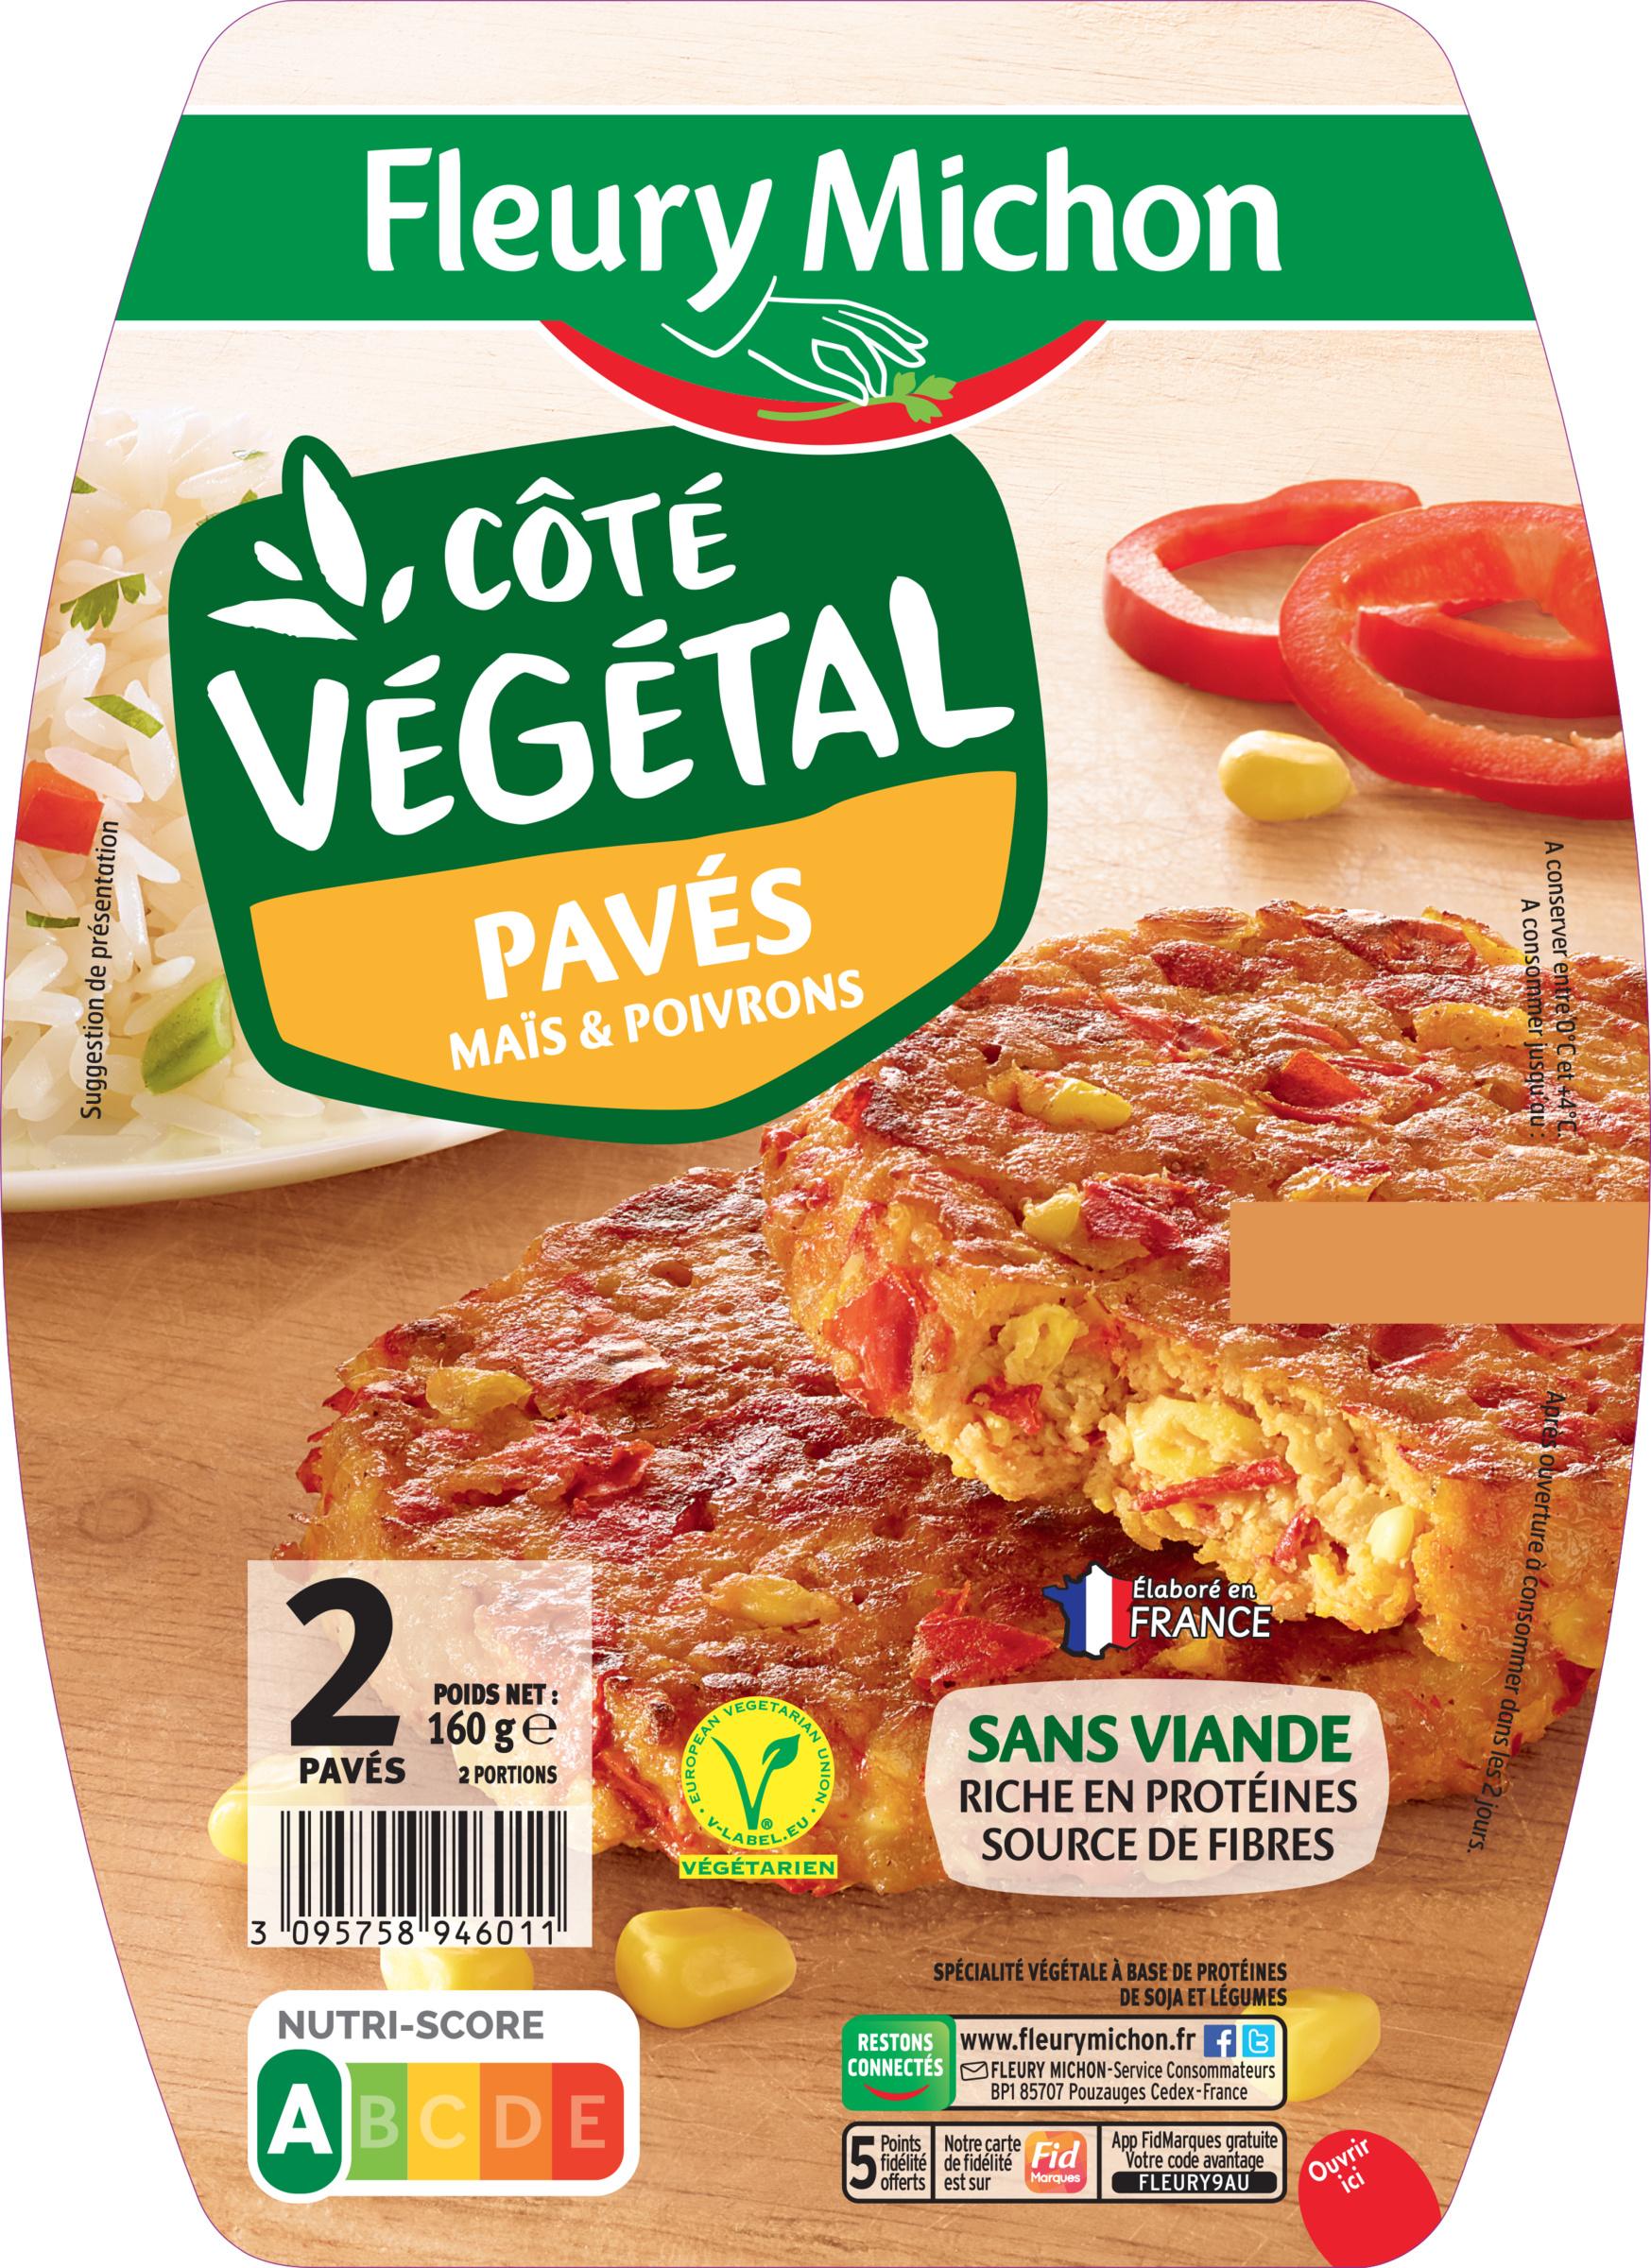
Nutri-Score label: nutriscore-a